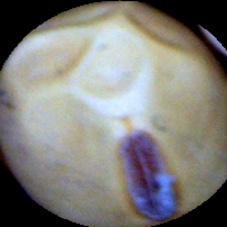
Label: Intact